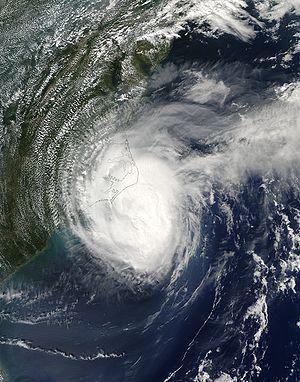
La saison 2005 des ouragans a lieu par convention du 1ᵉʳ juin au 30 novembre 2005, période où se produisent la plupart des cyclones sur l'Atlantique.
L'ouragan Ophelia a été le 15ᵉ cyclone tropical et le 8ᵉ ouragan de la saison cyclonique 2005 dans le bassin de l'océan Atlantique. C'est la première utilisation du nom Ophelia pour un cyclone de l'Atlantique, ce nom ayant néanmoins été utilisé quatre fois pour le bassin du Pacifique ouest.